Christian Bataille

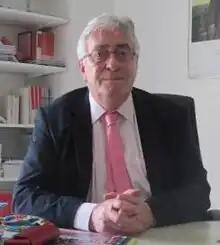
Christian Bataille

Christian Bataille (born 31 May 1946 in Rieux-en-Cambrésis) is a French politician of the Socialist Party (PS) who served as a member of the National Assembly of France, representing the Nord department. In parliament, he was part of the SRC parliamentary group.